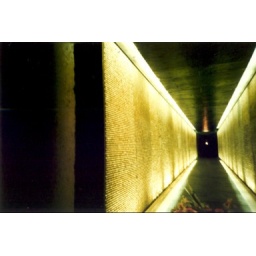
a lit up corridor in a monument to all the people that got deported from france during the nazi occupation